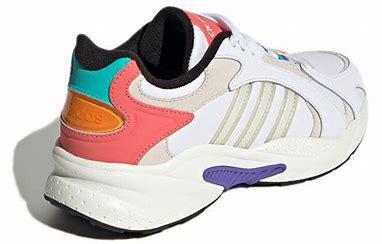
Brand: adidas
Model: neo Adidas NEO Crazychaos Shadow